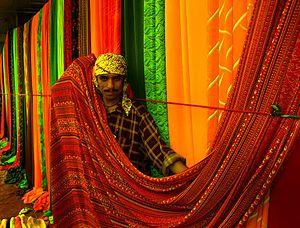
Marché au tissus du dimanche sur les trottoirs de Karachi, au Pakistan. Canon EOS Digital Rebel / 18-55mm Canon lensKarachi - Pakistan